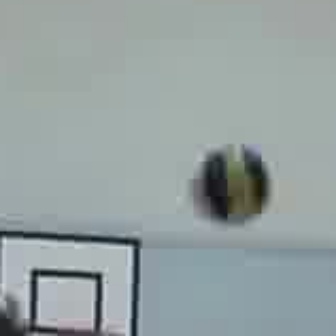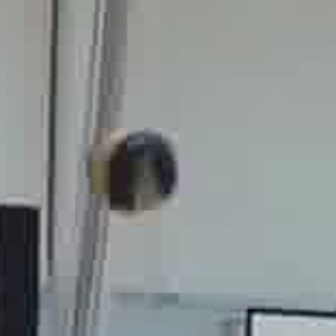
  Please identify the target specified by the bounding box [187,135,273,220] in the first image and locate it in the second image. Return the coordinates in [x_min,y_min,x_max,y_max] format.
Answer: [84,116,178,210]